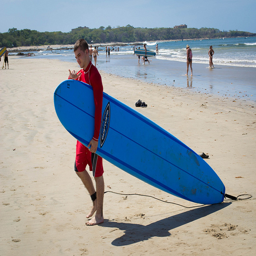
A man carrying a surf board and making a hang loose sign.
A man standing on a beach holding a surf board.
A young man carrying a blue surfboard on a beach.
A man is giving a hand gesture as he walks up the beach with board in tow.
This is an image of a man with a surfboard.